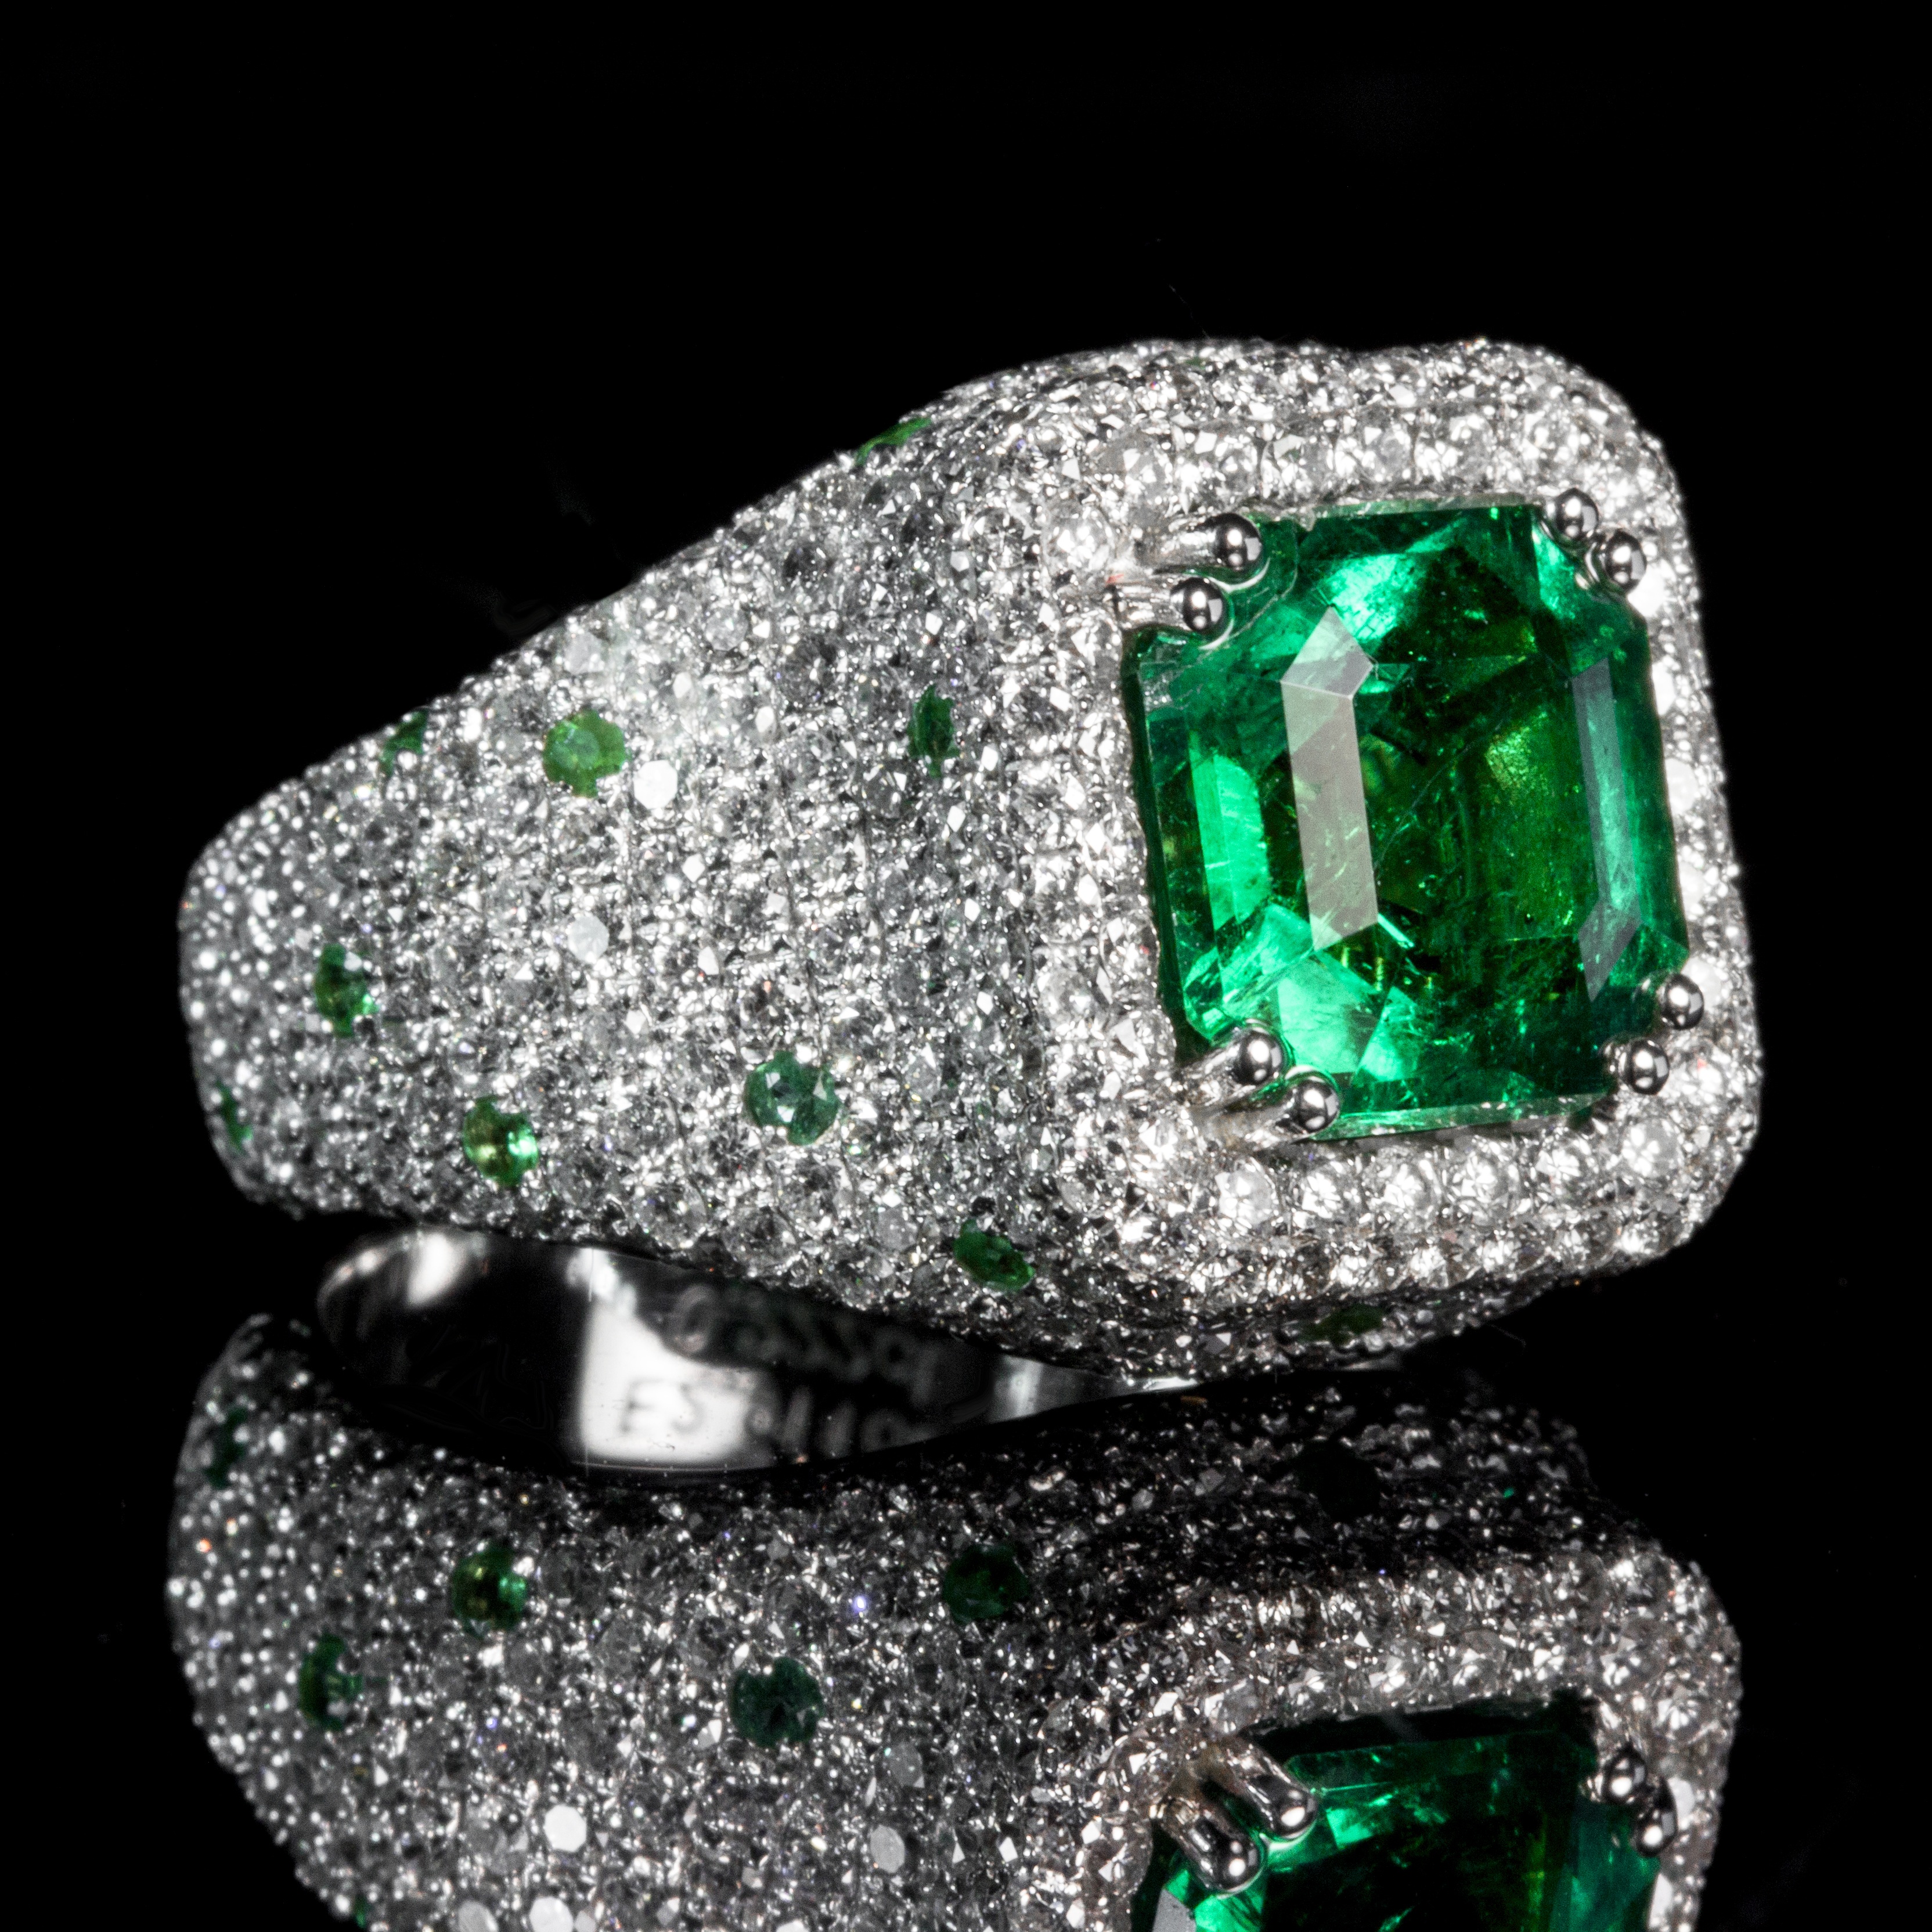
ring, jewellery, diamond, emerald, gemstone, color po, diamond set, fashion accessory, bling bling